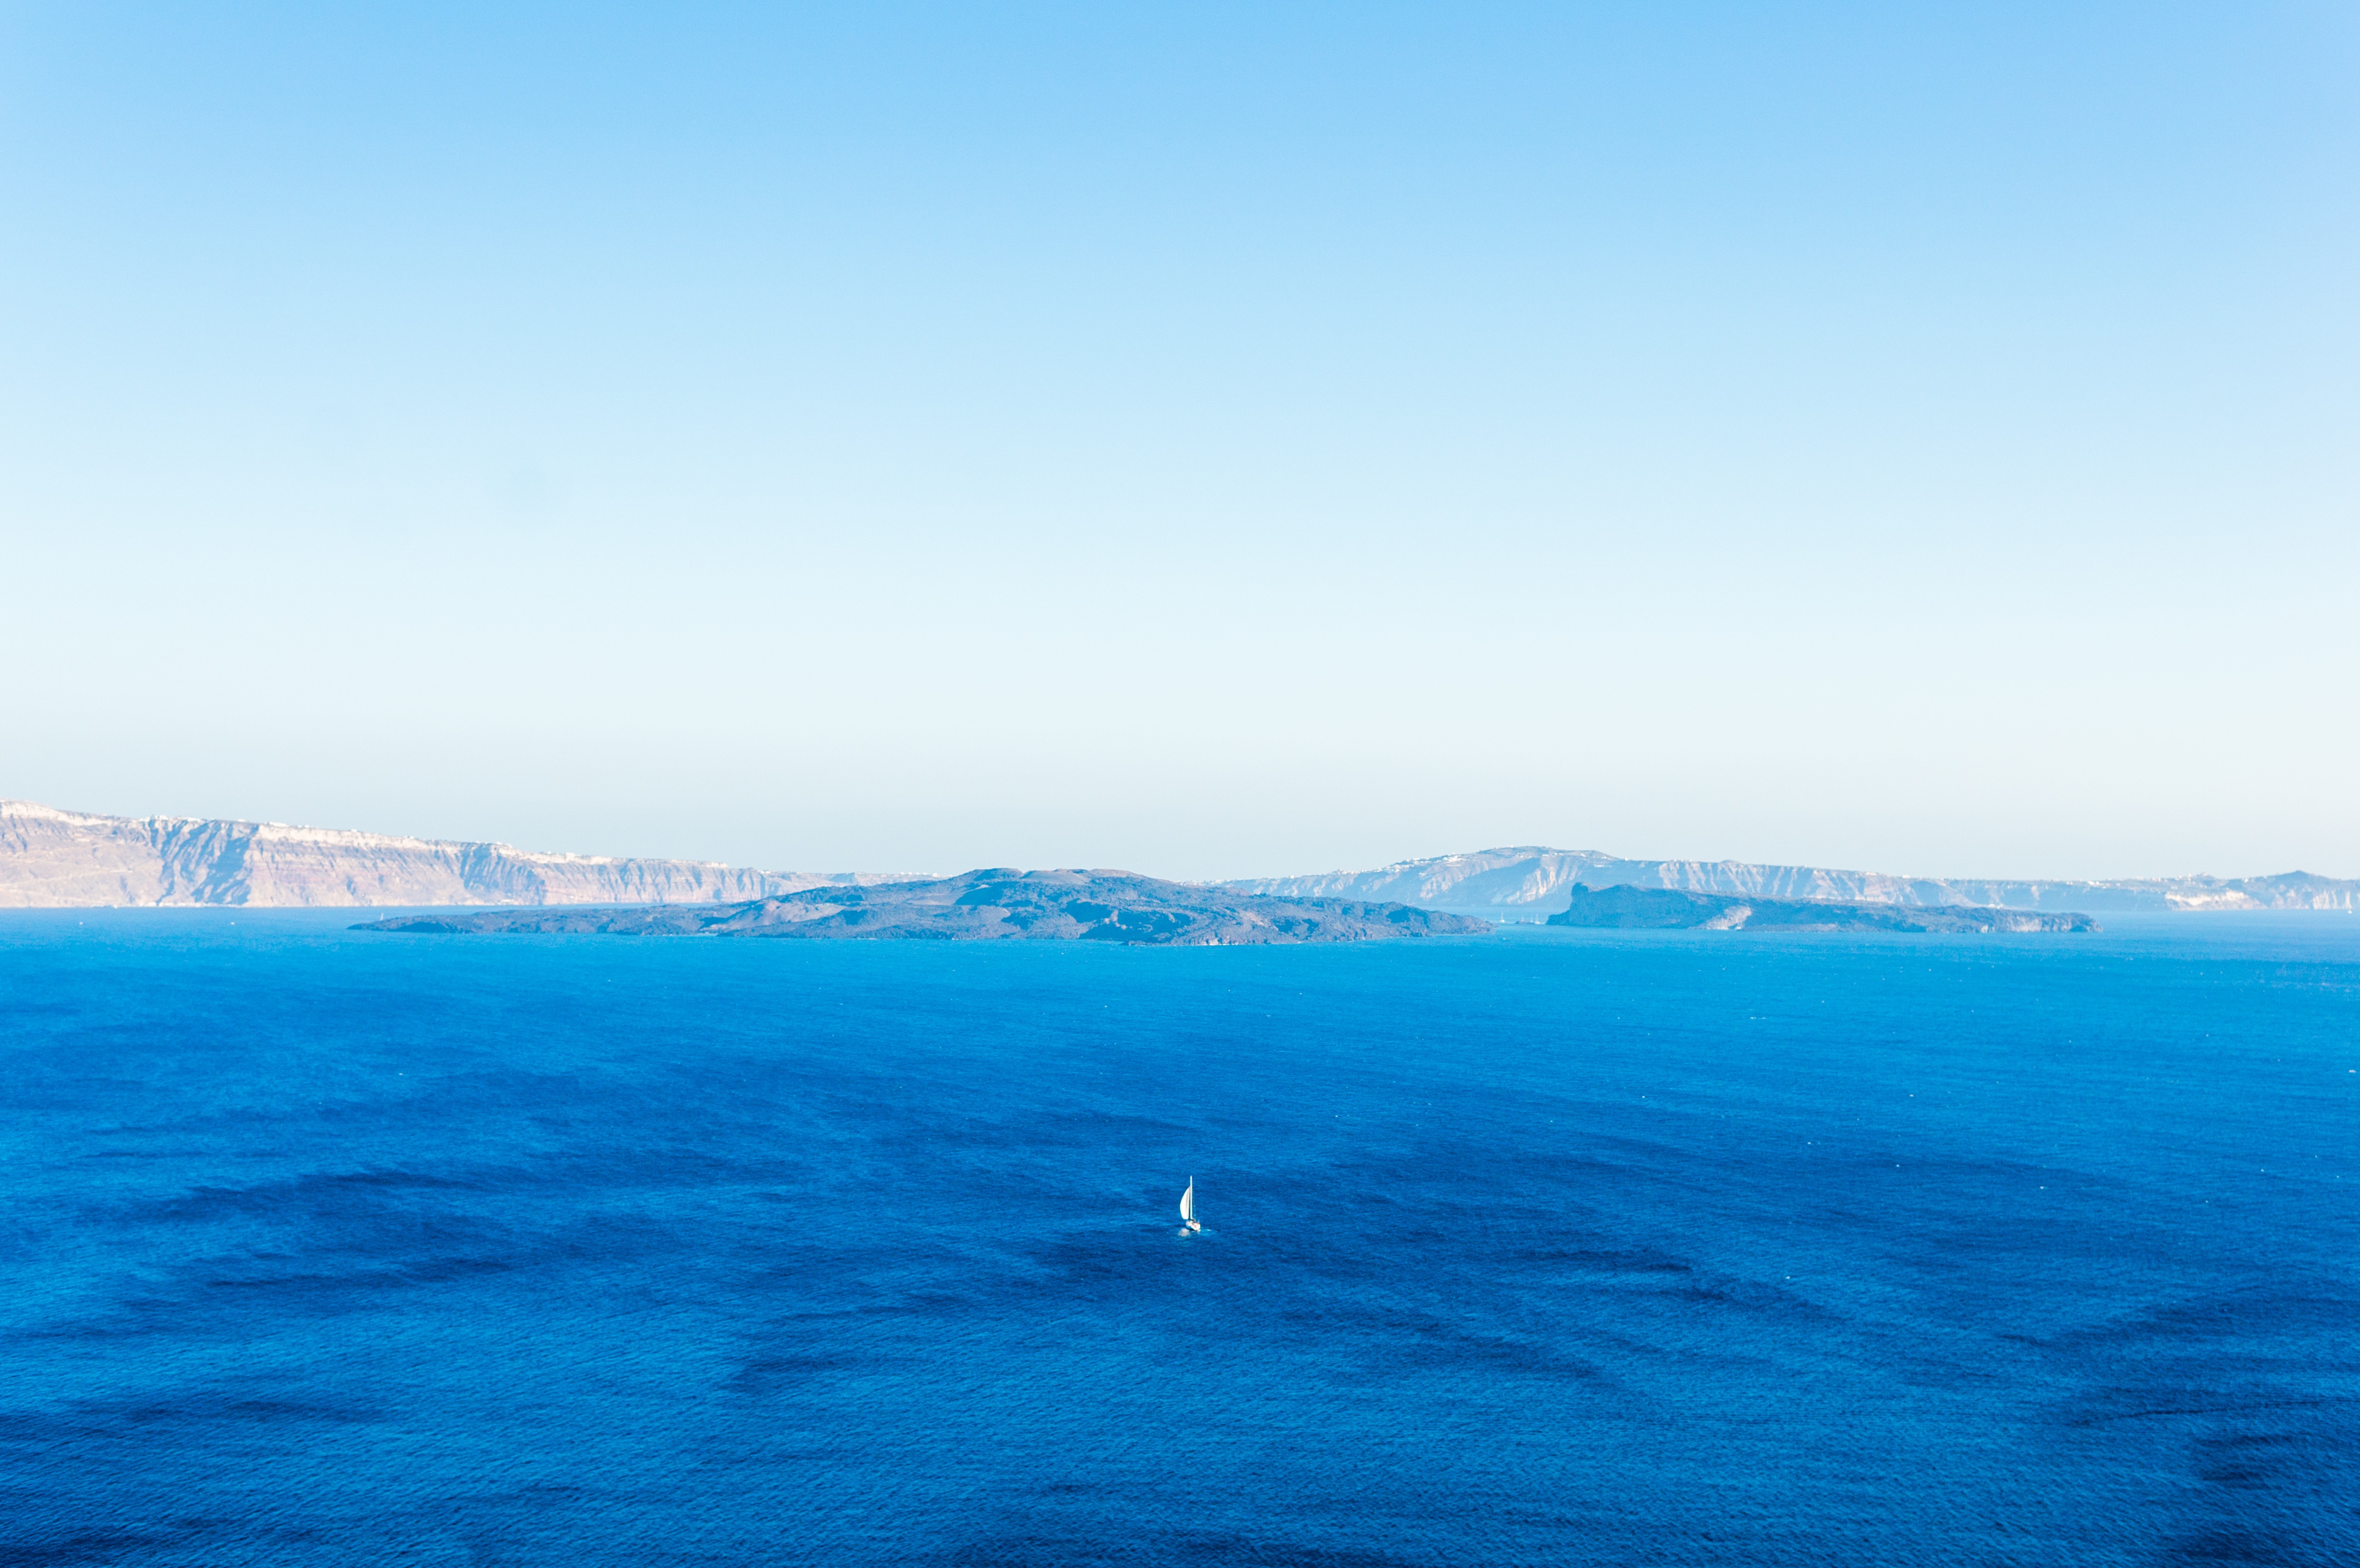
sea, coast, ocean, horizon, wave, bay, terrain, body of water, cape